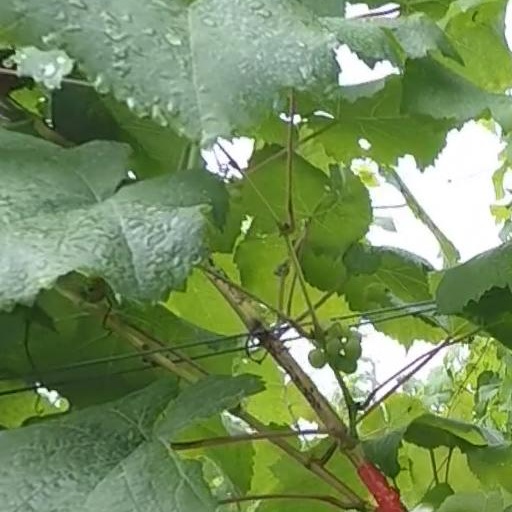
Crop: grape